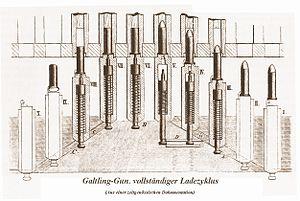
La mitrailleuse Gatling conçue en 1861 par l'inventeur américain Richard Jordan Gatling fut la première mitrailleuse efficace combinant fiabilité, puissance de feu et facilité d'alimentation.